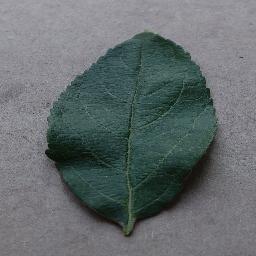
Label: Apple___healthy